Wentworth season 2

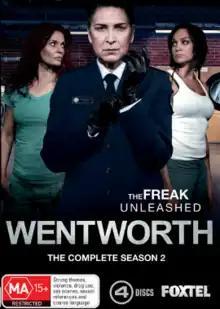
Region 4 DVD Cover

The second season of the crime drama television series "Wentworth" premiered on May 20, 2014, on the Australian network SoHo. The season consisted of 12 episodes and was executive produced by Fremantle Media's drama director, Jo Porter. The storyline continued three months after Bea Smith's actions in the previous season, including the murder of Jacs Holt and the rise of Franky Doyle as the top dog among the inmates. The introduction of a new governor, Joan Ferguson, brought further complexity to the season's events. The season gained several nominations and awards.